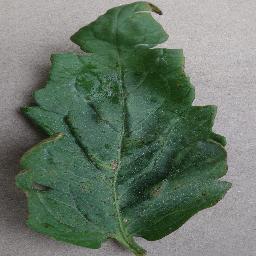
Label: Tomato___Bacterial_spot